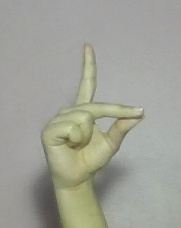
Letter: ta